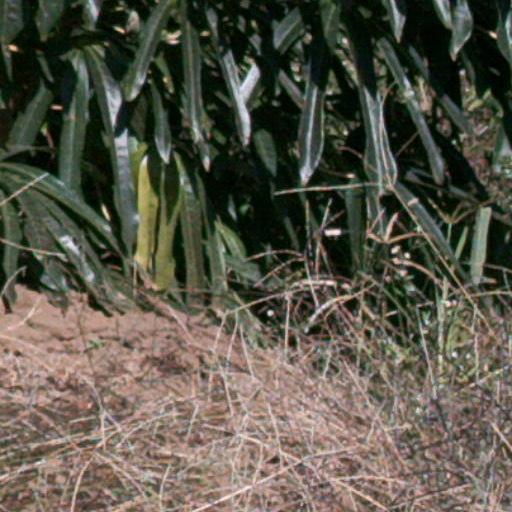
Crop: cassava